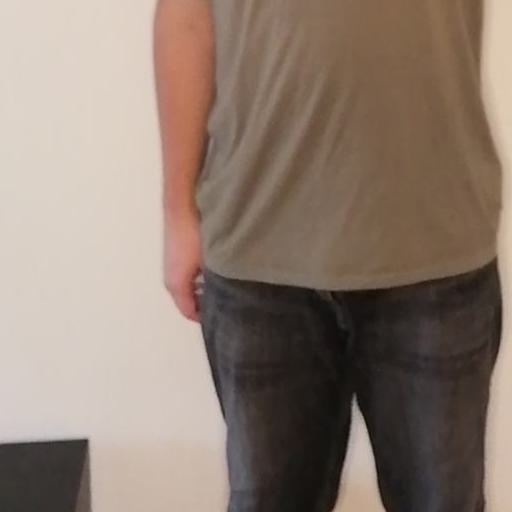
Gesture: no_gesture